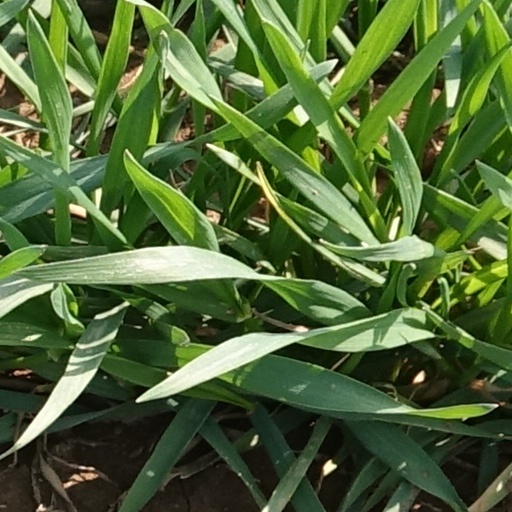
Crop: wheat